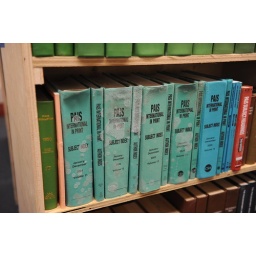
Mold was found in the Library of the 1st floor in new compact shelves in lots of reference books